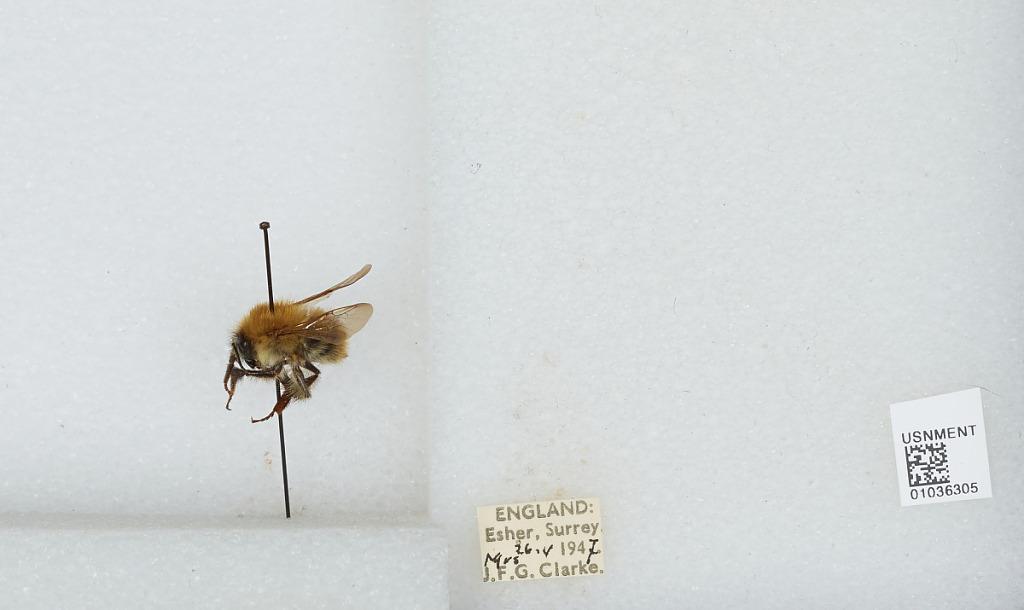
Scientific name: Bombus (Thoracobombus) pascuorum (Scopoli)
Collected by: J. Clarke
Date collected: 1947-5-26
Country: United Kingdom
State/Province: England
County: Surrey
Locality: Esher
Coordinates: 51.3691, -0.365